Andrew Johnson

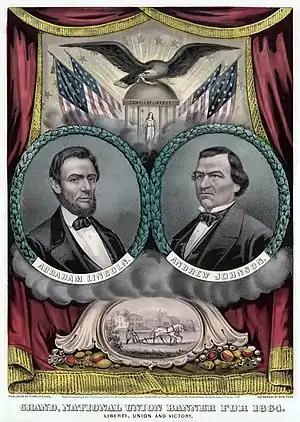
Poster for the Lincoln and Johnson ticket by Currier and Ives

If Johnson considered retiring from politics upon deciding not to seek reelection, he soon changed his mind. His political friends began to maneuver to get him the nomination for governor. The Democratic convention unanimously named him, though some party members were not happy at his selection. The Whigs had won the past two gubernatorial elections, and still controlled the legislature. That party nominated Henry, making the "Henry-mandering" of the First District an immediate issue. The two men debated in county seats the length of Tennessee before the meetings were called off two weeks before the August 1853 election due to illness in Henry's family. Johnson won the election by 63,413 votes to 61,163; some votes for him were cast in return for his promise to support Whig Nathaniel Taylor for his old seat in Congress.